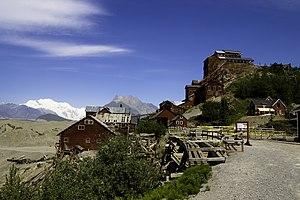
Cet article recense des villes fantômes d'Alaska.
Kennecott est un camp minier abandonné, au nord de Valdez, dépendant de la Région de recensement de Valdez-Cordova, en Alaska, et situé dans le Parc national de Wrangell-St. Elias. Proche de mines de cuivre les plus pures de la planète, celles-ci furent exploitées jusqu'à leur épuisement, à la fin des années 1940. Le camp Kennecott a été déclaré National Historic Landmark en 1986.